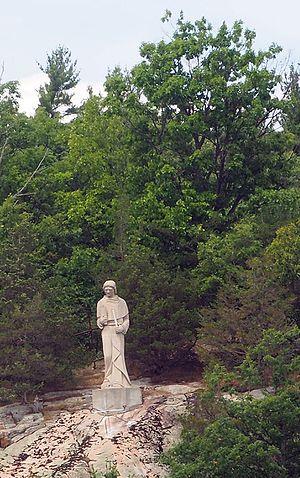
Statue de Saint-Laurent sur le fleuve Saint-Laurent, région des Mille-Isles (Ontario et New York). Sculptée par James Smith des Campbell Monuments Limited de Belleville, cette statue de 20 pieds (6.1 mètres) de hauteur, pèse 16 tonnes
Le fleuve Saint-Laurent est un fleuve situé au nord-est de l'Amérique du Nord reliant les Grands Lacs à l'océan Atlantique. Il est le seul émissaire du bassin des Grands Lacs. Sur la première partie de son parcours, il marque la frontière entre le Canada et les États-Unis, plus précisément entre la province canadienne de l'Ontario et l'État américain de New York, avant de traverser la province du Québec, pour se jeter dans le golfe du Saint-Laurent, dans l'ouest de l'océan Atlantique. Long de 1 197 km, son estuaire est le plus grand sur Terre avec une largeur de 48 km et une longueur de 370 km.
Laurent de Rome est né entre 220 et 225 à Osca. Il est mort martyr sur un gril, en 258 à Rome, comme diacre du pape Sixte II. Il est célébré comme saint et martyr le 10 août par l'Église catholique.
L'archipel des Mille-Îles est un ensemble d'îles situées dans le fleuve Saint-Laurent, là où ce dernier émerge du coin nord-est du lac Ontario. Elles matérialisent la frontière entre le Canada et les États-Unis.